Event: Nepal Earthquake
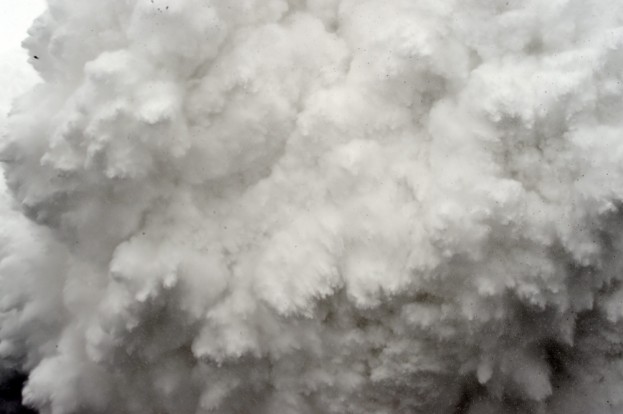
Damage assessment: damage